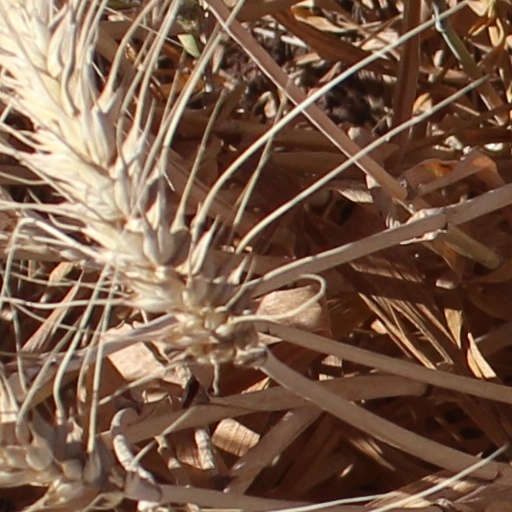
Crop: wheat